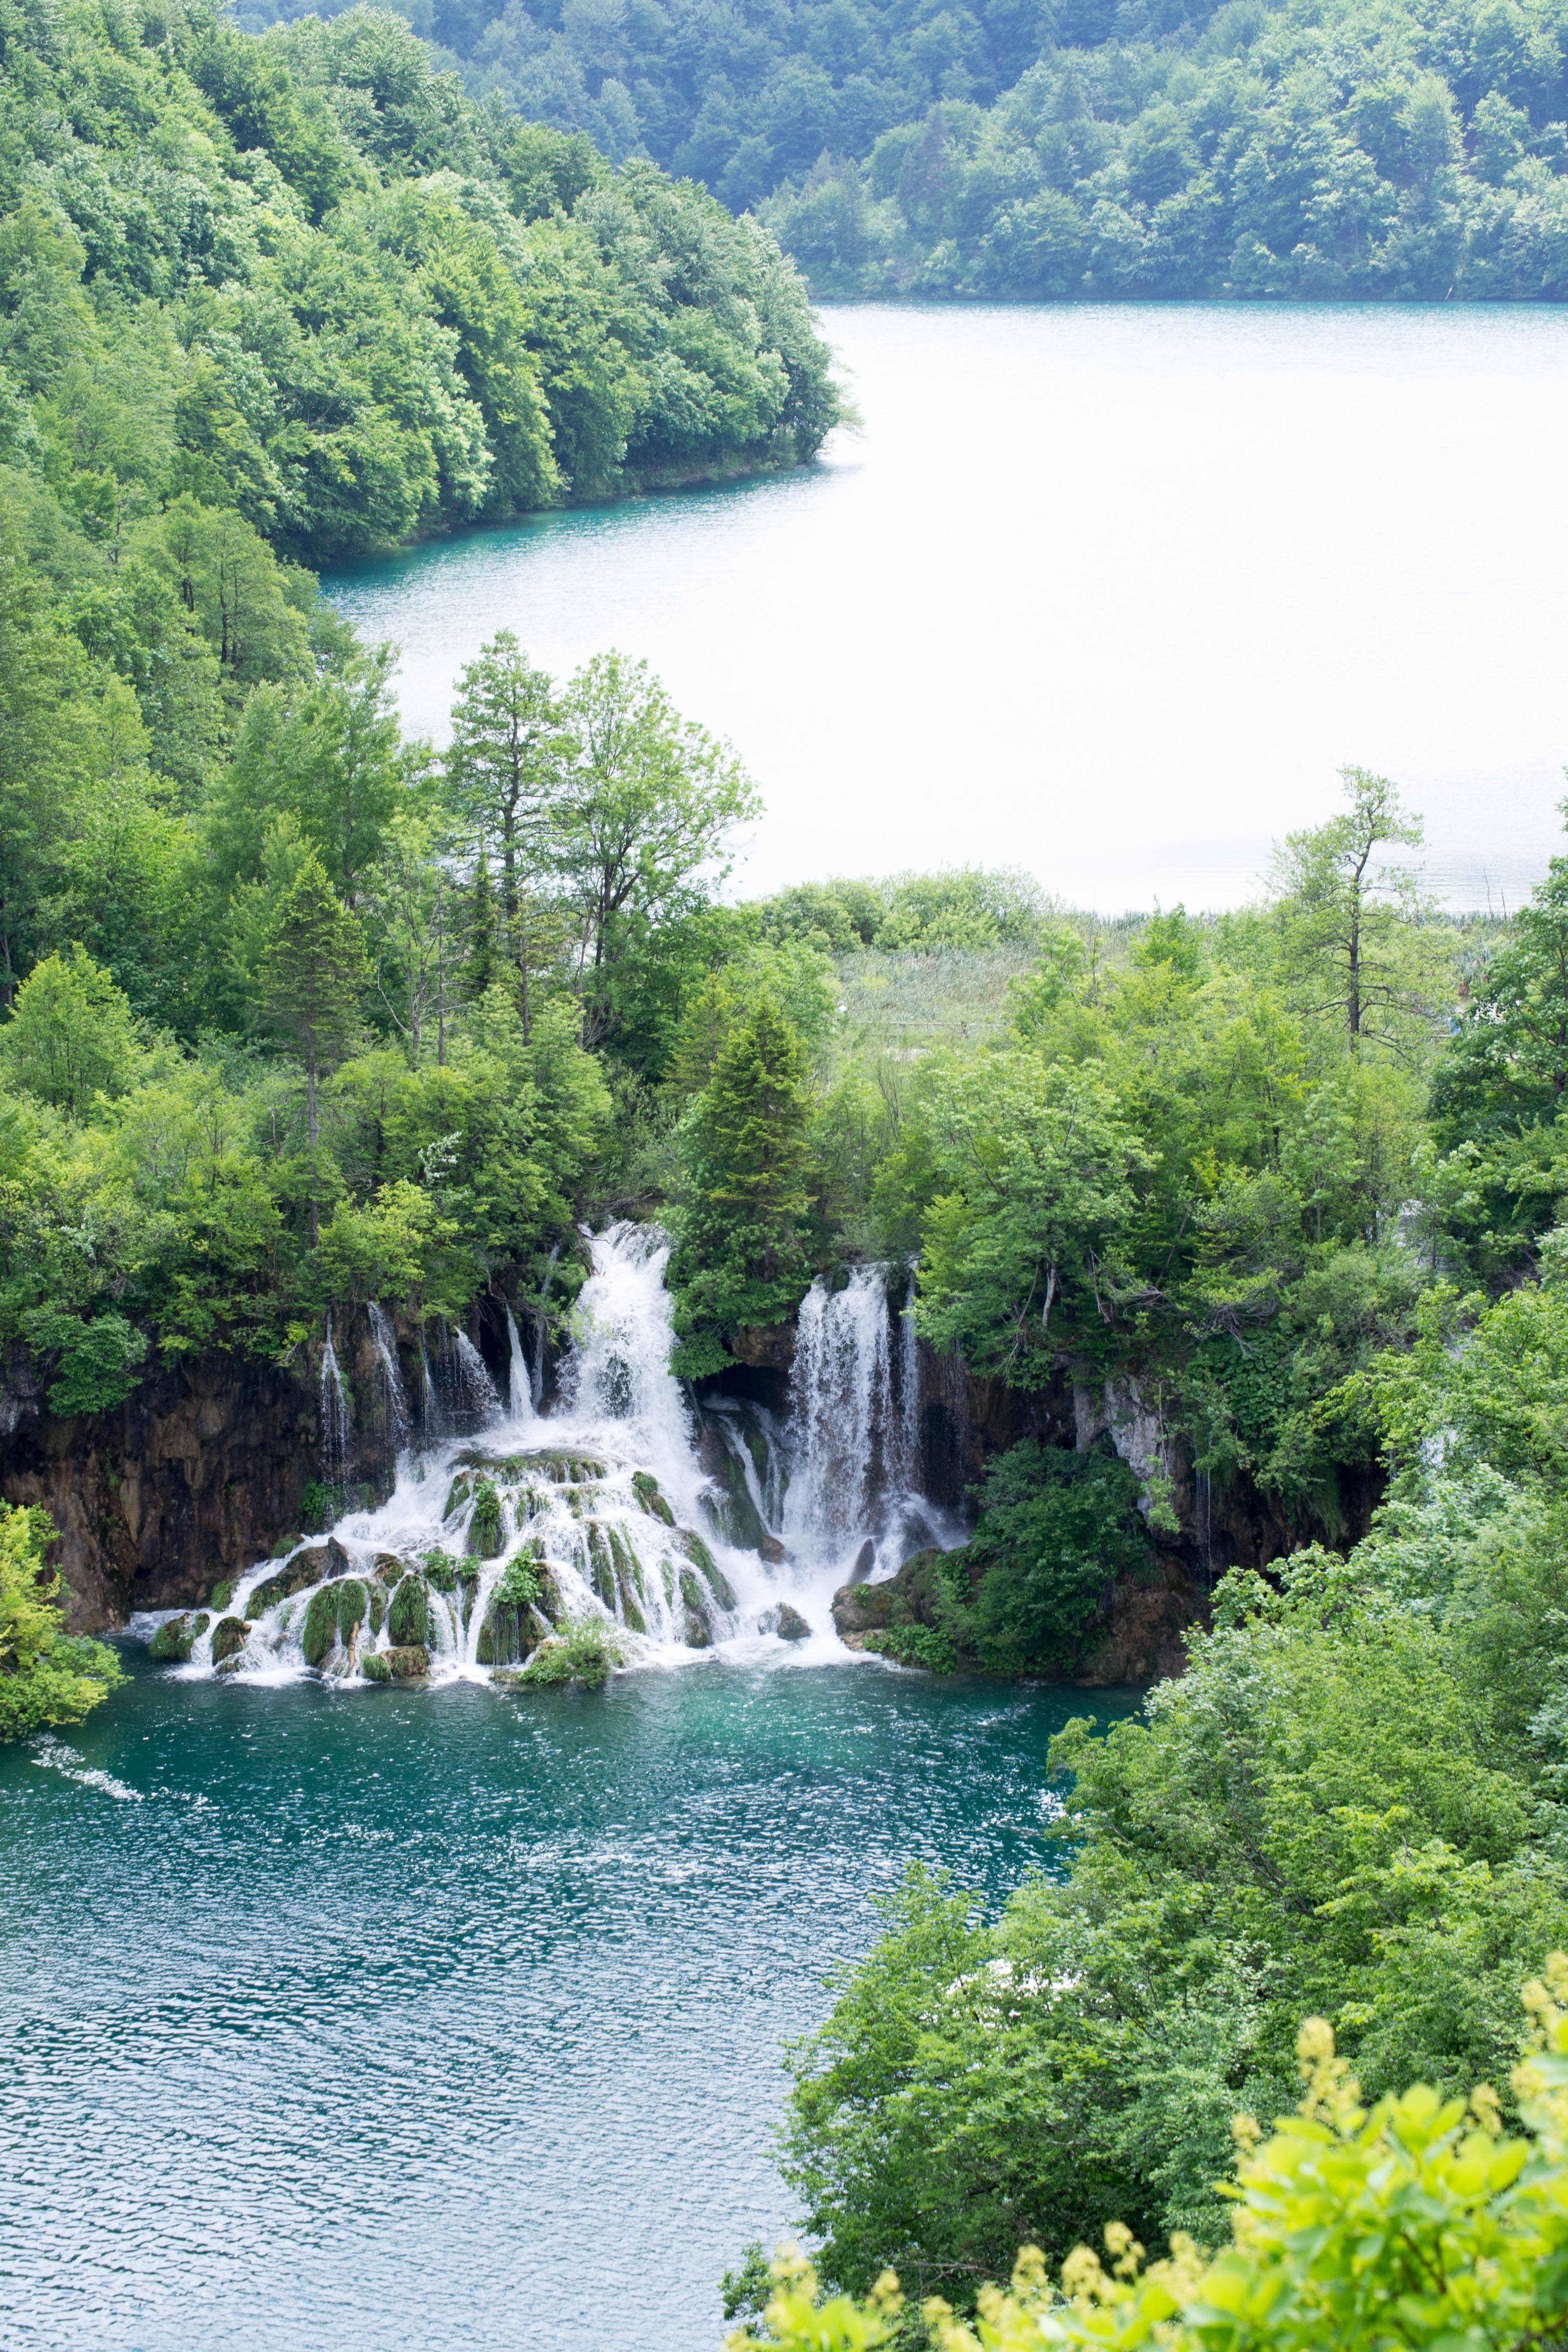
water, forest, waterfall, lake, jungle, reservoir, national park, body of water, croatia, vegetation, rainforest, lakes, water feature, ecosystem, watercourse, nature reserve, plitvice lakes